History of Middle Eastern people in Metro Detroit

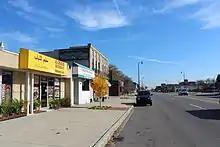
Arab-owned businesses in Dearborn, Michigan

The Detroit metropolitan area has one of the largest concentrations of people of Middle Eastern origin, including Arabs and Chaldo-Assyrians in the United States. As of 2007 about 300,000 people in Southeast Michigan traced their descent from the Middle East. Dearborn's sizeable Arab community consists largely of Lebanese people who immigrated for jobs in the auto industry in the 1920s, and of more recent Yemenis and Iraqis. In 2010 the four Metro Detroit counties had at least 200,000 people of Middle Eastern origin. Bobby Ghosh of "TIME" said that some estimates gave much larger numbers. From 1990 to 2000 the percentage of people speaking Arabic in the home increased by 106% in Wayne County, 99.5% in Macomb County, and 41% in Oakland County.